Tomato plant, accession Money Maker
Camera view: tilt-top (135 deg); turntable rotation: 0 degrees
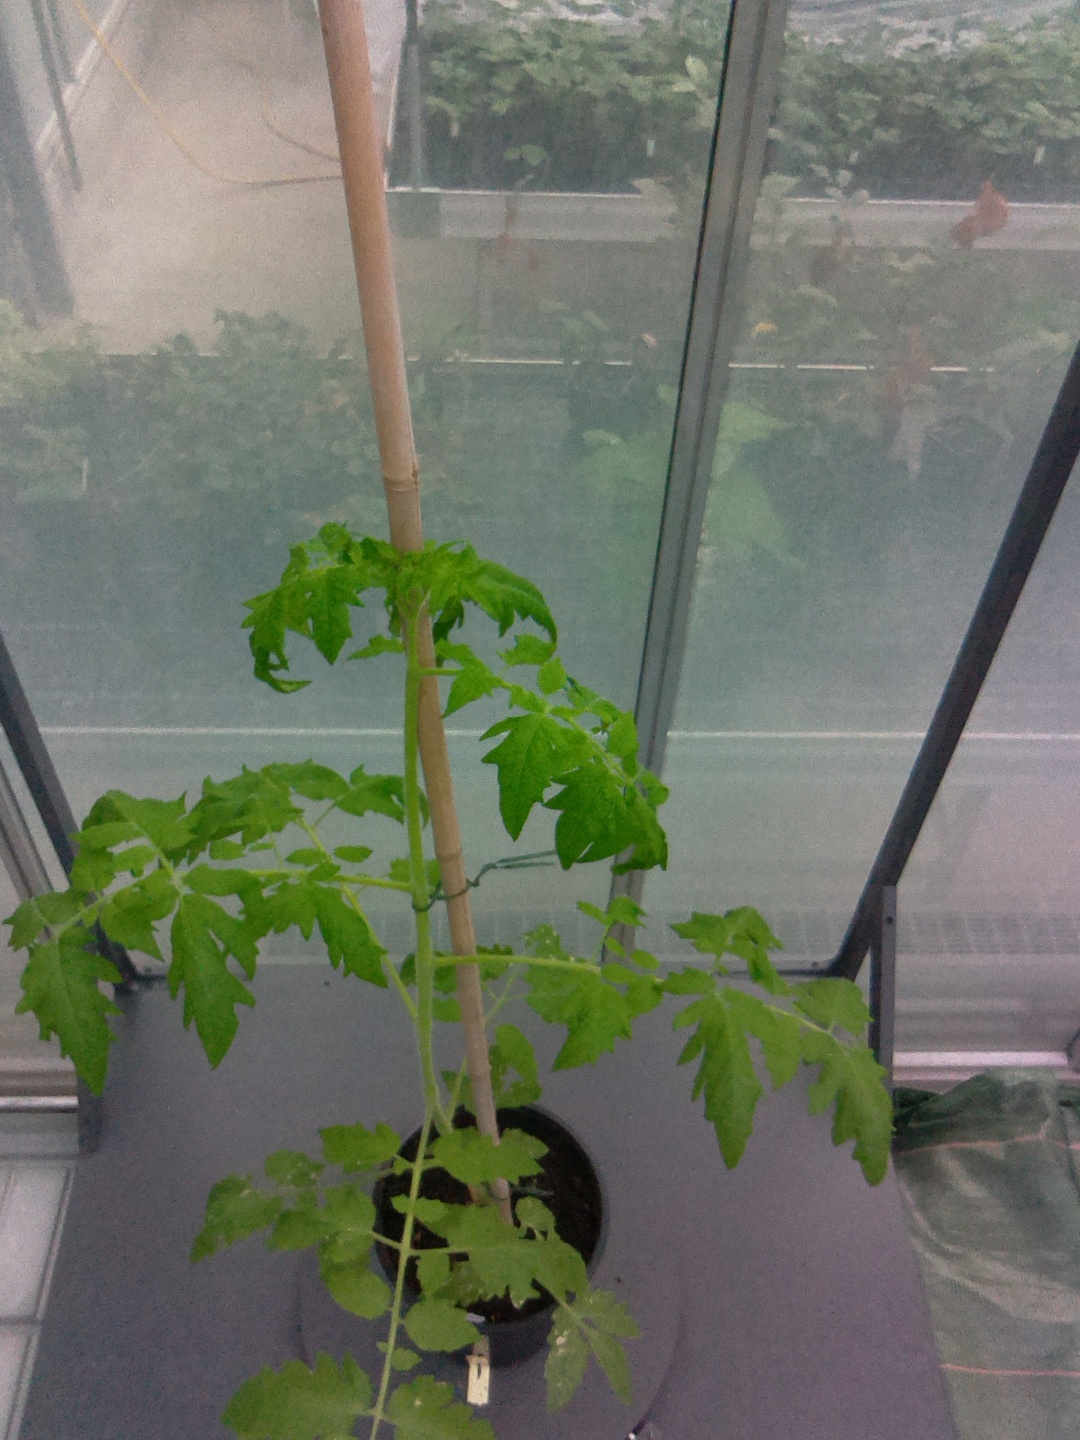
BBCH growth stage 15: 10 of true leaves visible